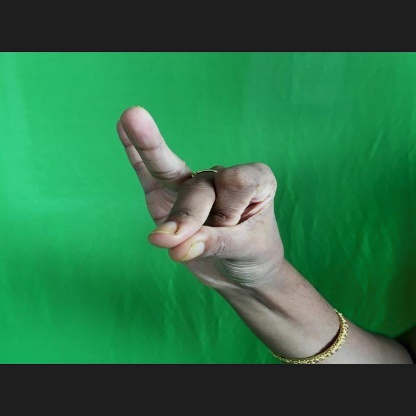
Mudra: Bramaram